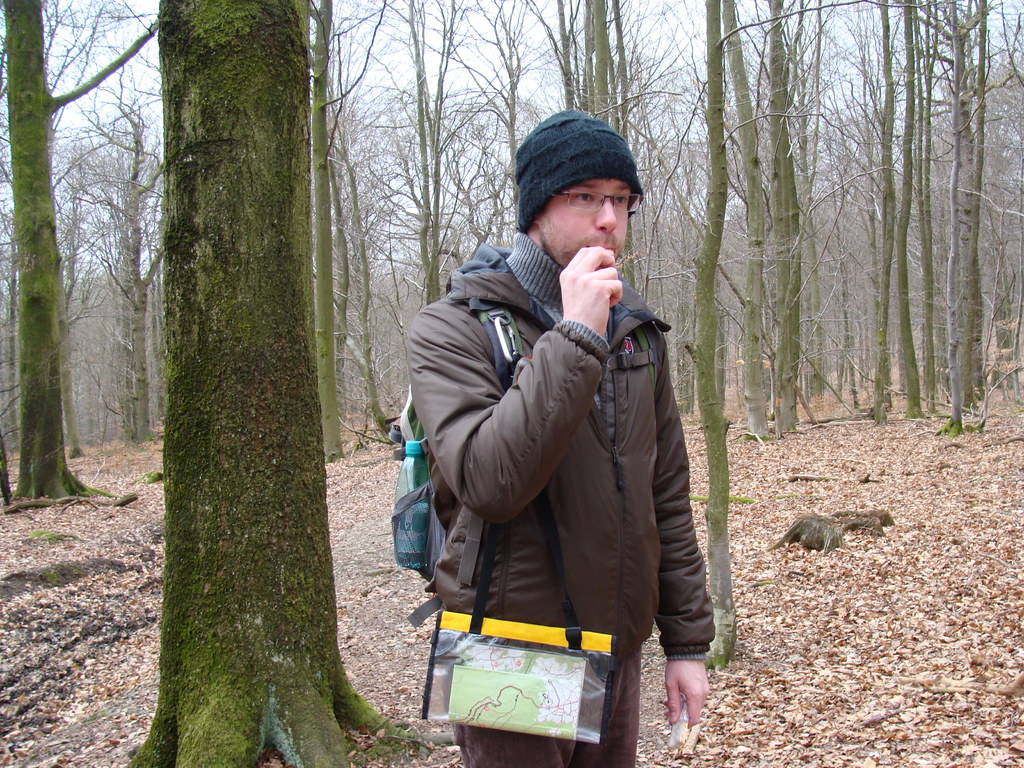
Label: others